Arby's

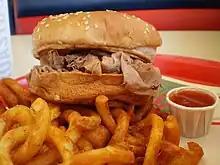
Arby's medium roast beef sandwich with curly fries

In 2010, Arby's opened a restaurant at Ft. Bliss, their first location at an American military base under a deal that the Wendy's/Arby's Group had signed with the Army and Air Force Exchange Service to open restaurants at bases both in the United States and overseas. Only American military personnel and some of their guests can patronize the Arby's locations situated on the military bases and operated by the Post Exchange.